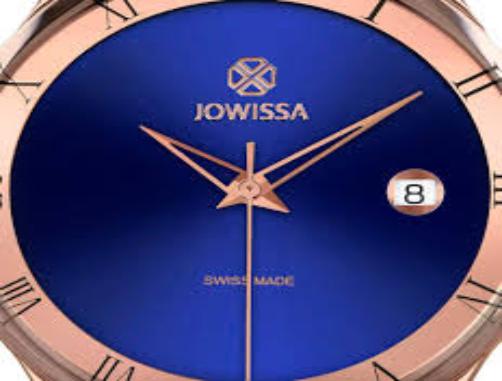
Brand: jowissa
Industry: Electronic